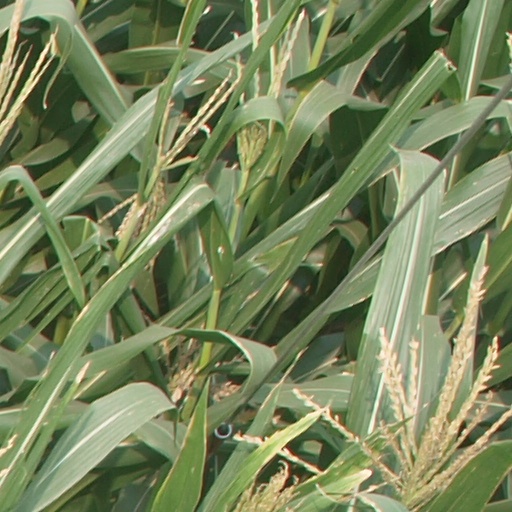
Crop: maize; corn